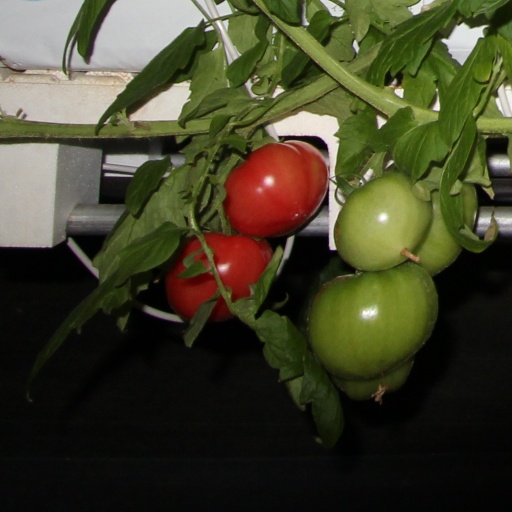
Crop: tomato